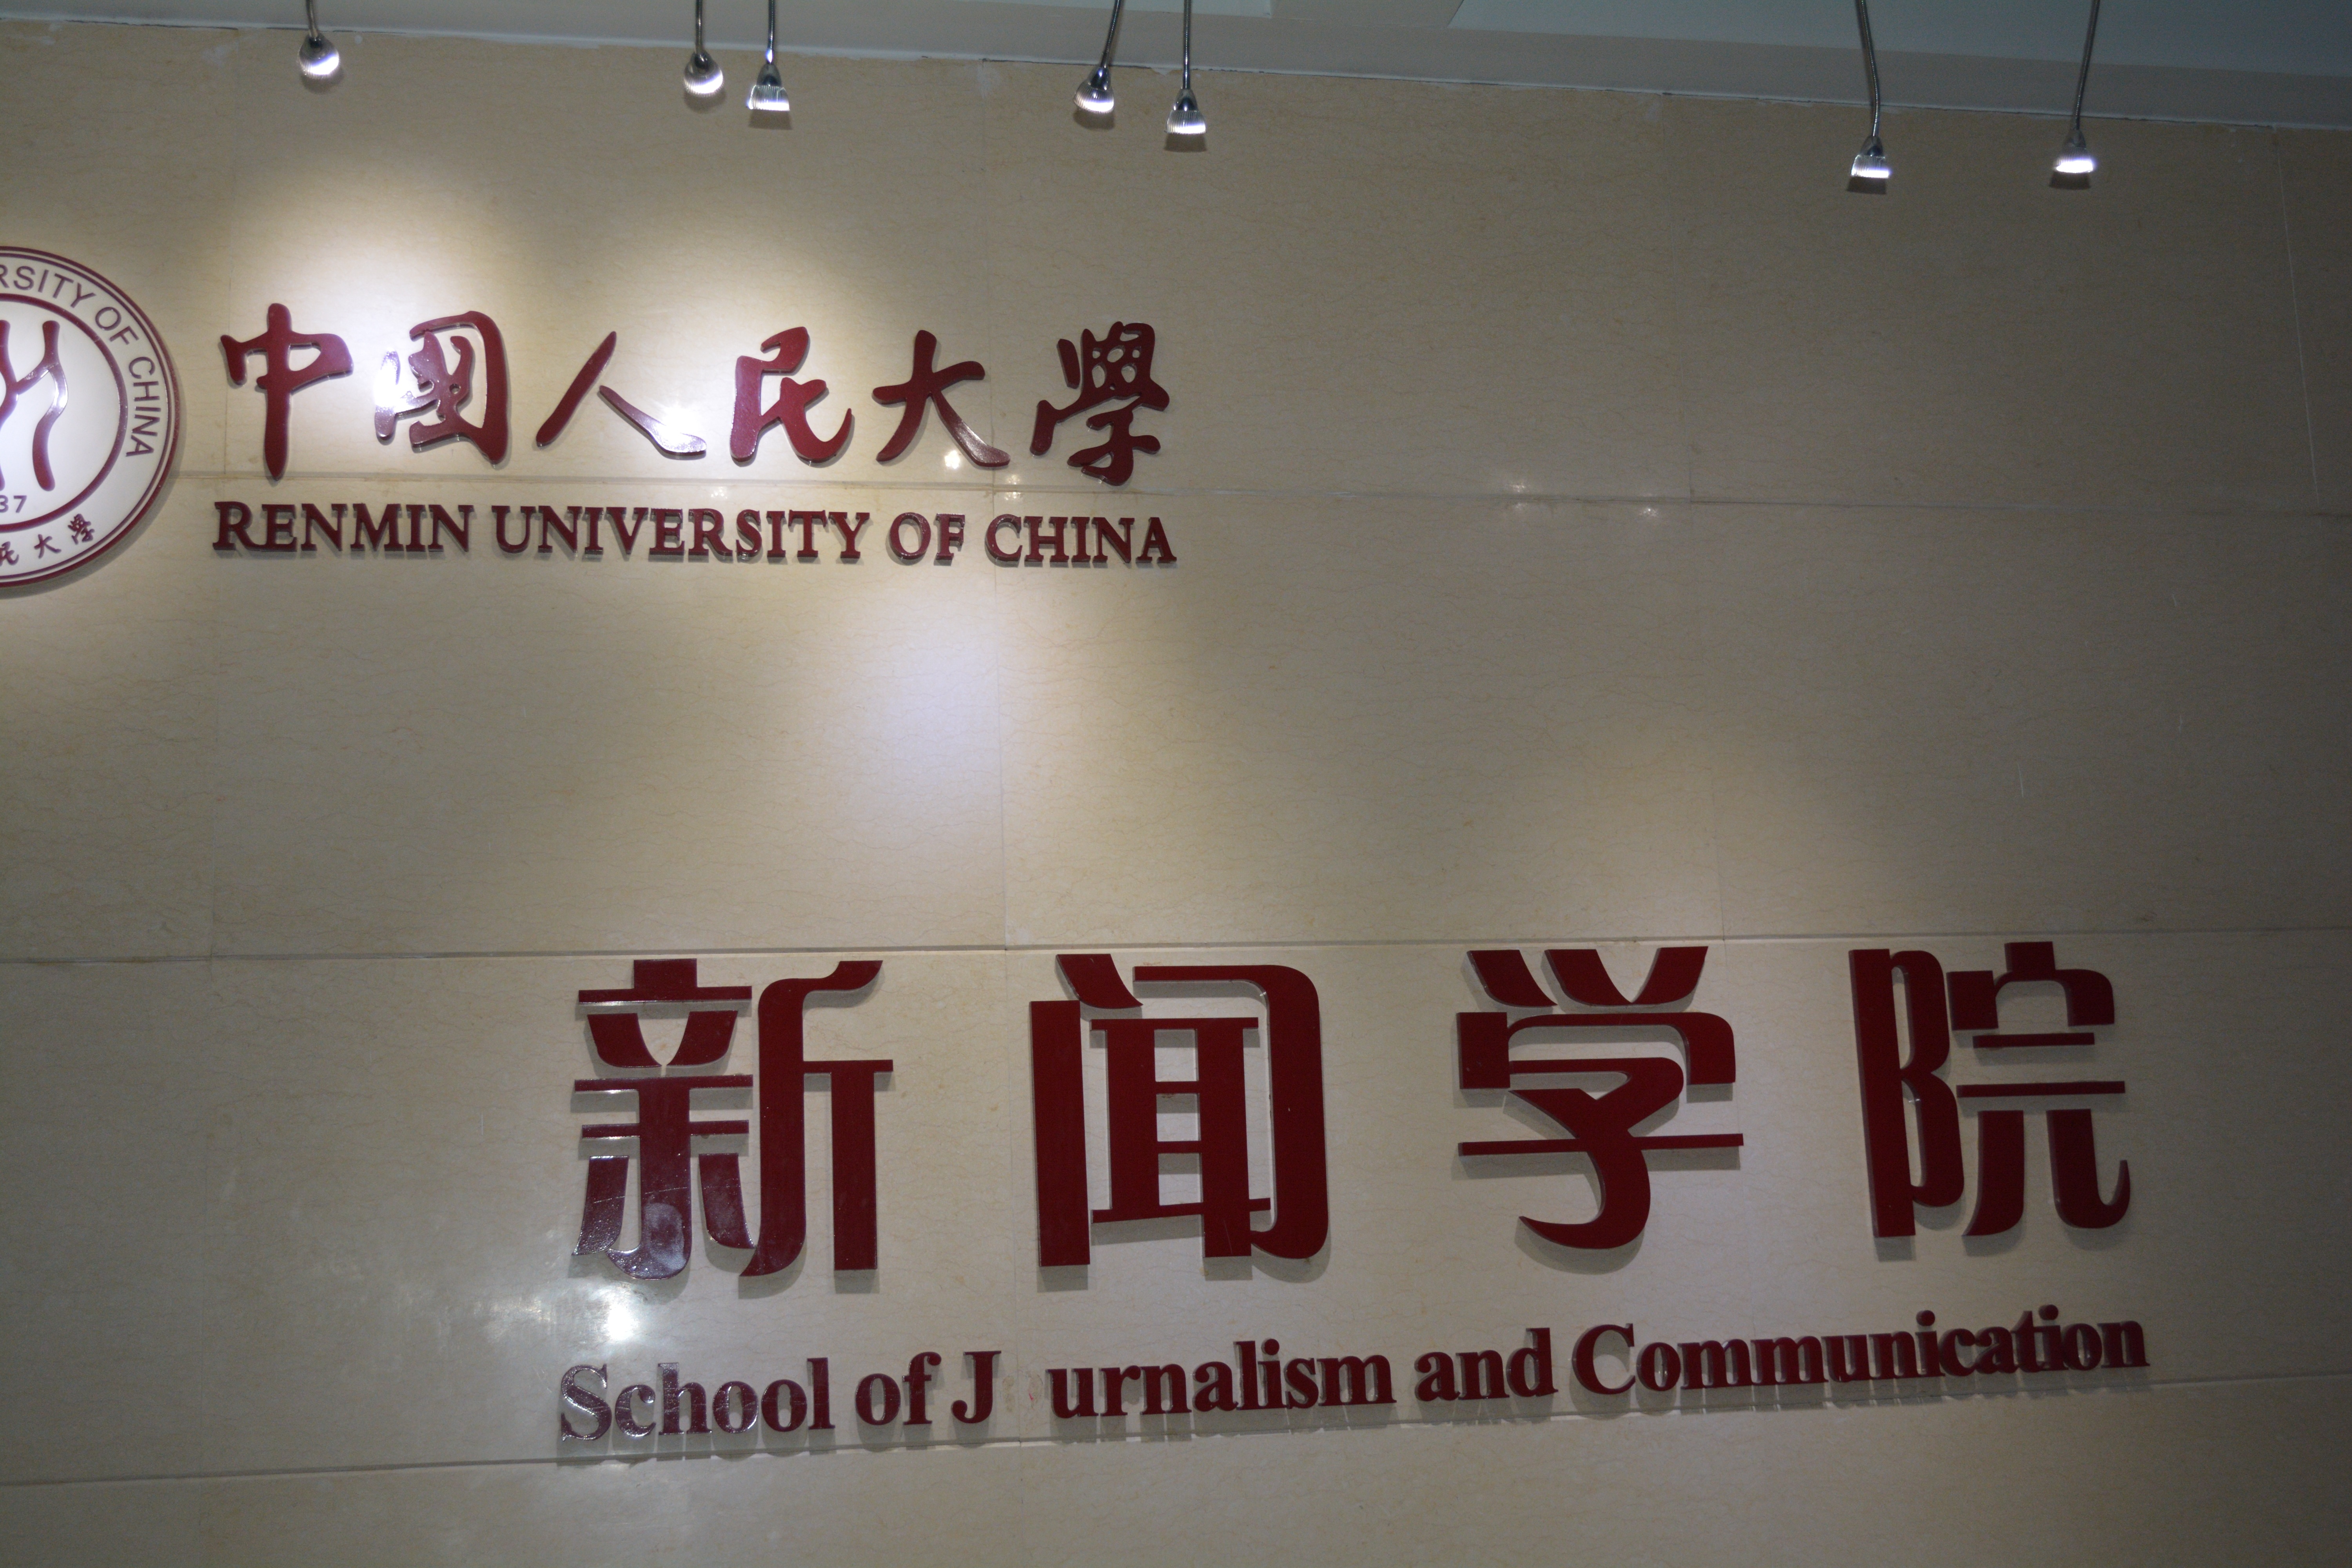
number, advertising, sign, banner, signage, brand, font, design, shape